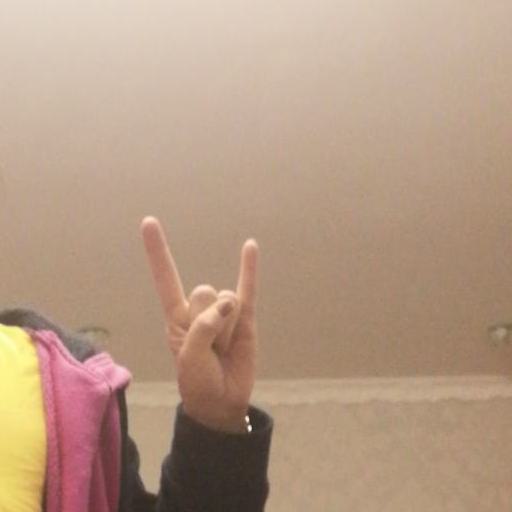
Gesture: rock